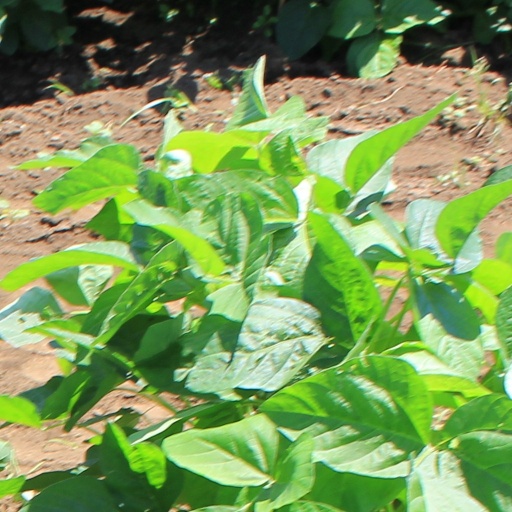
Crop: soybean